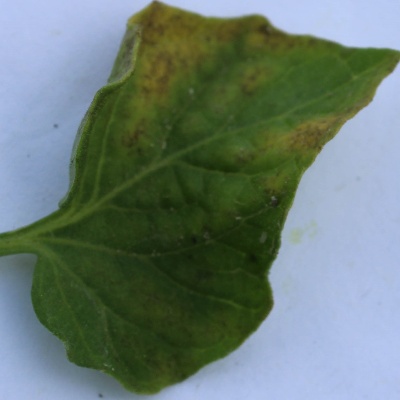
Crop: Tomato
Condition: septoria leaf spot